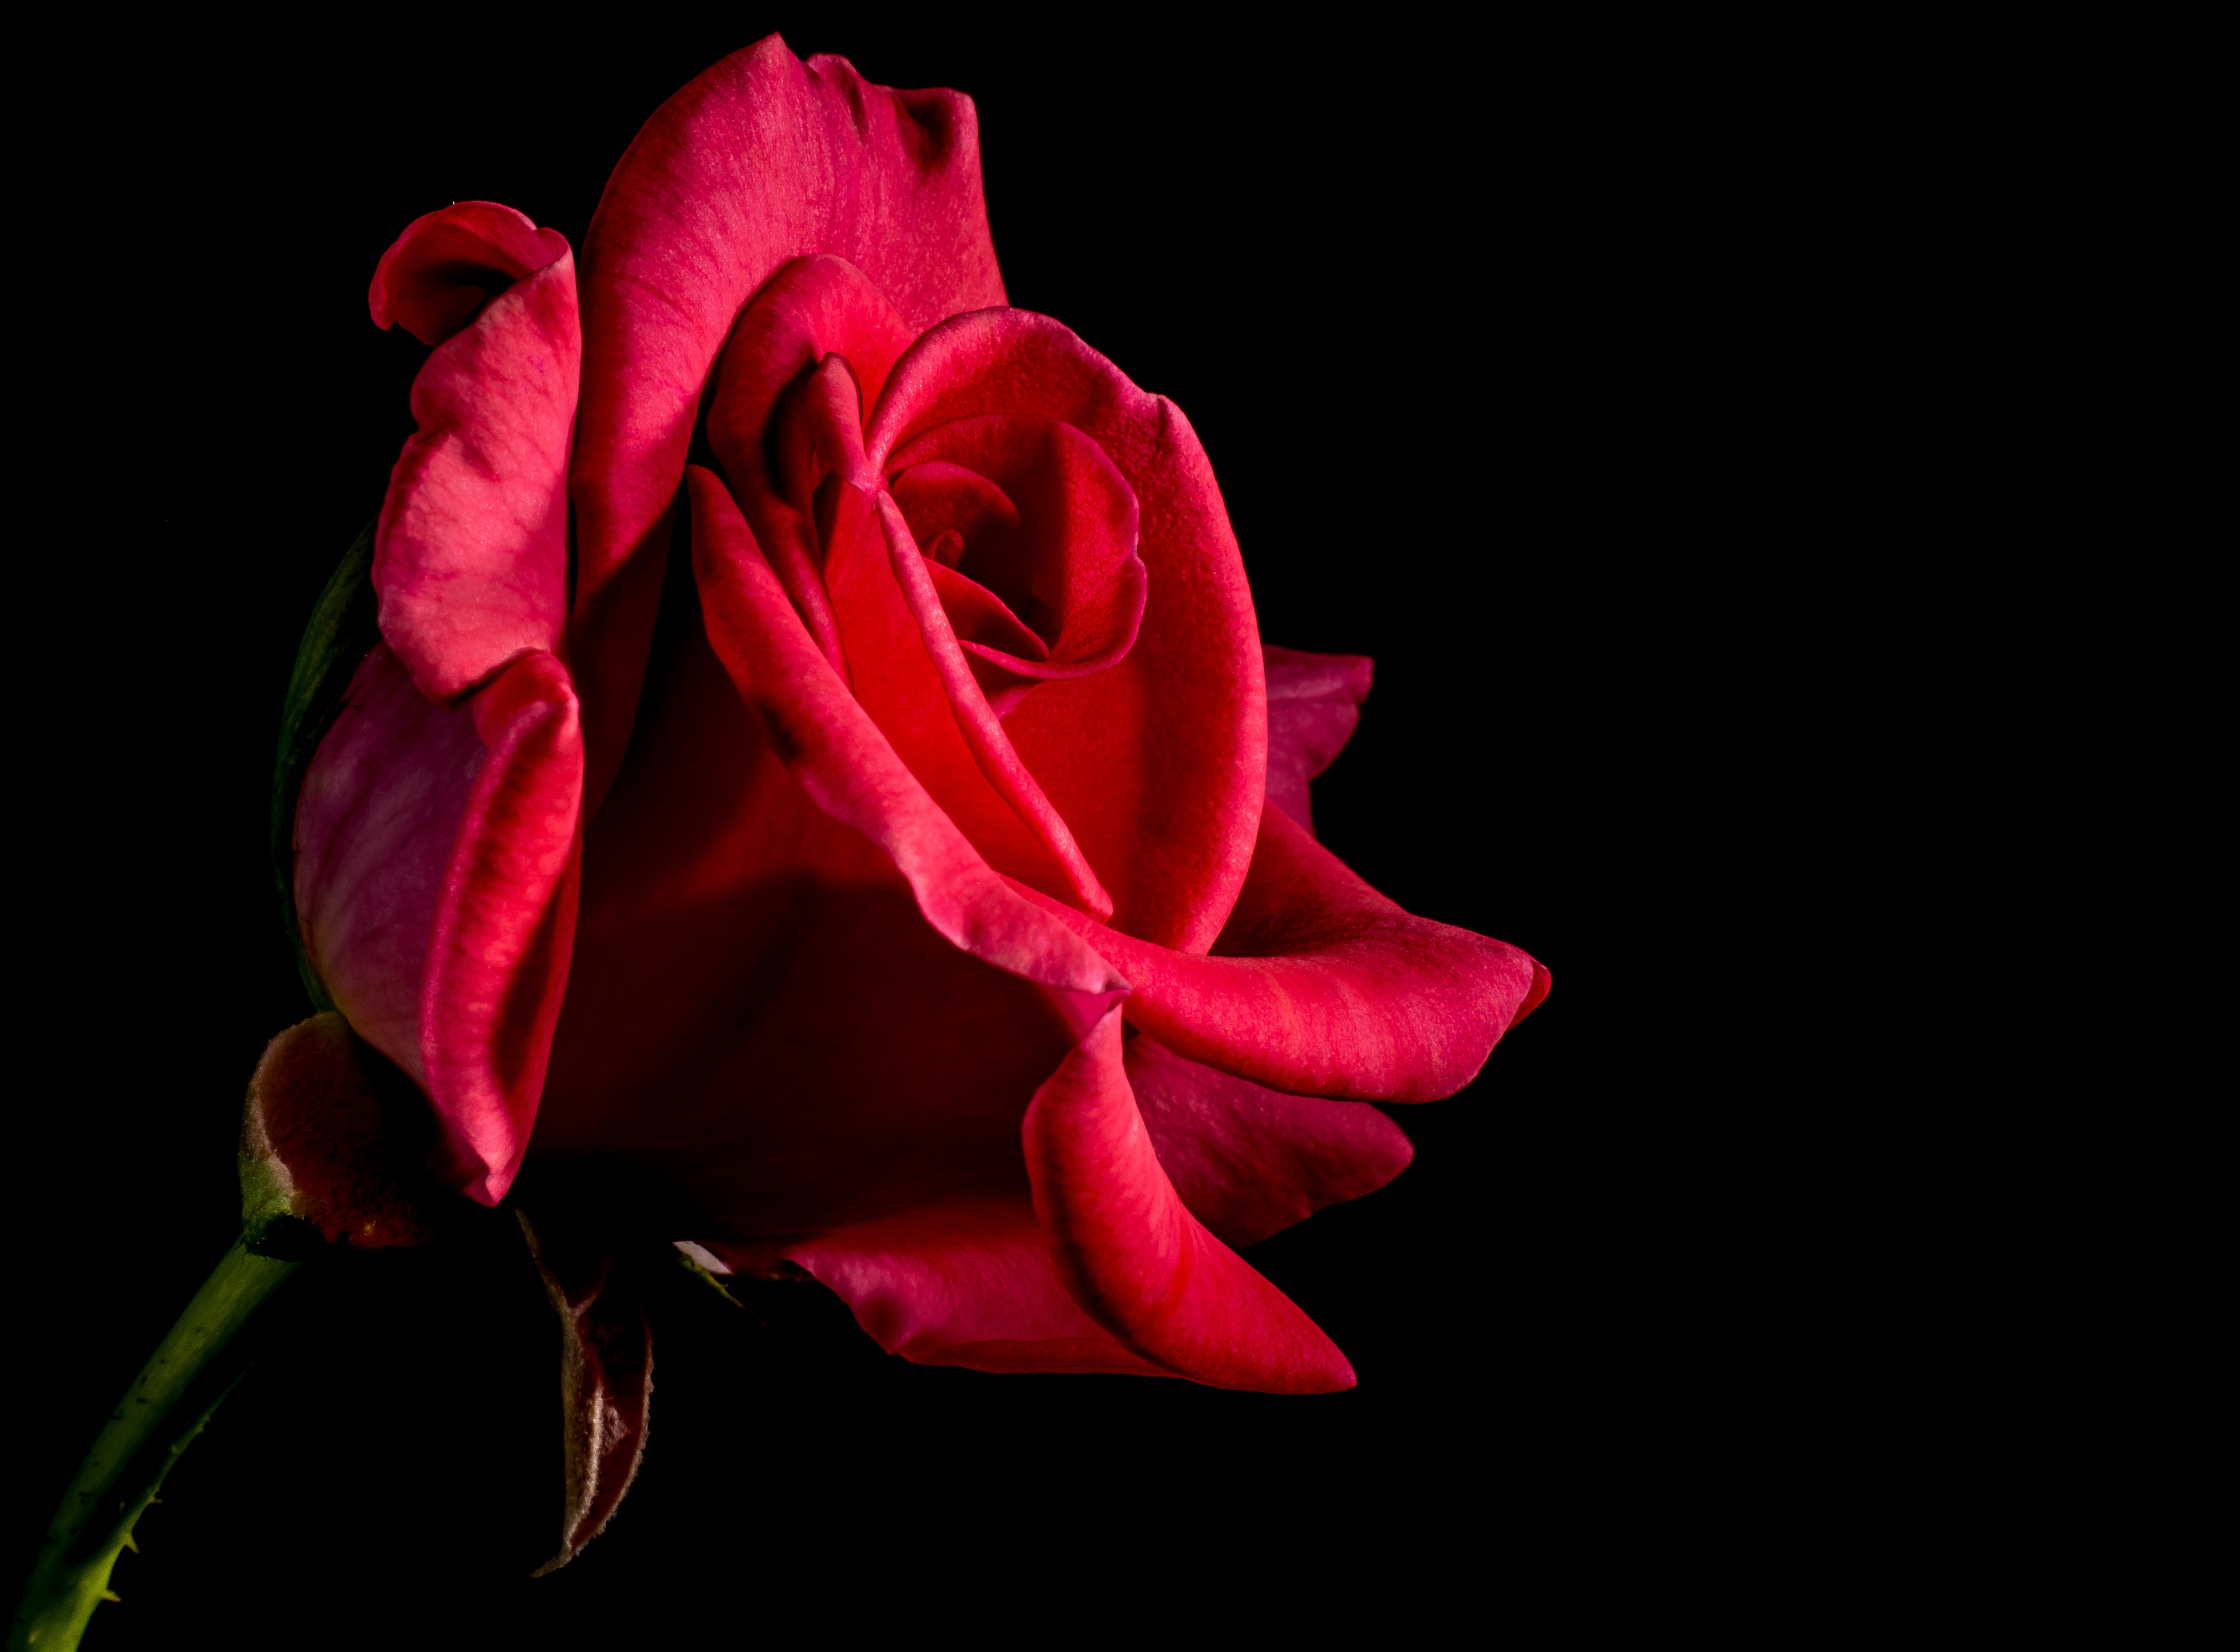
blossom, plant, photography, flower, petal, bloom, rose, red, pink, flora, red rose, close up, rose bloom, macro photography, flowering plant, garden roses, rose family, plant stem, land plant, rose order